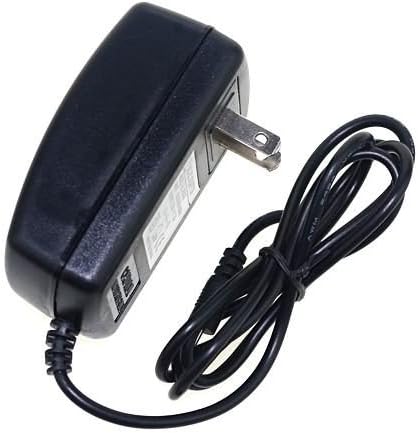
Generic Compatible Replacement for Western Digital WD My Passport SE Mac USB 2.0 3.0 Hard Drive 1TB 1.5TB 2TB Compatible Parts 12V 2A AC Adapter Charger Power Cord
Category: All Electronics
Brand New High Quality Generic Compatible Replacement For Western Digital WD My Passport SE Mac USB 2.0 3.0 Hard Drive 1TB 1.5TB 2TB compatible parts 12V 2A AC Adapter Charger Power Cord
Features: High Quality Replacement Charger Part | Over Voltage and Current Protection | AC 110V-220V Wide International Travel Voltages Input